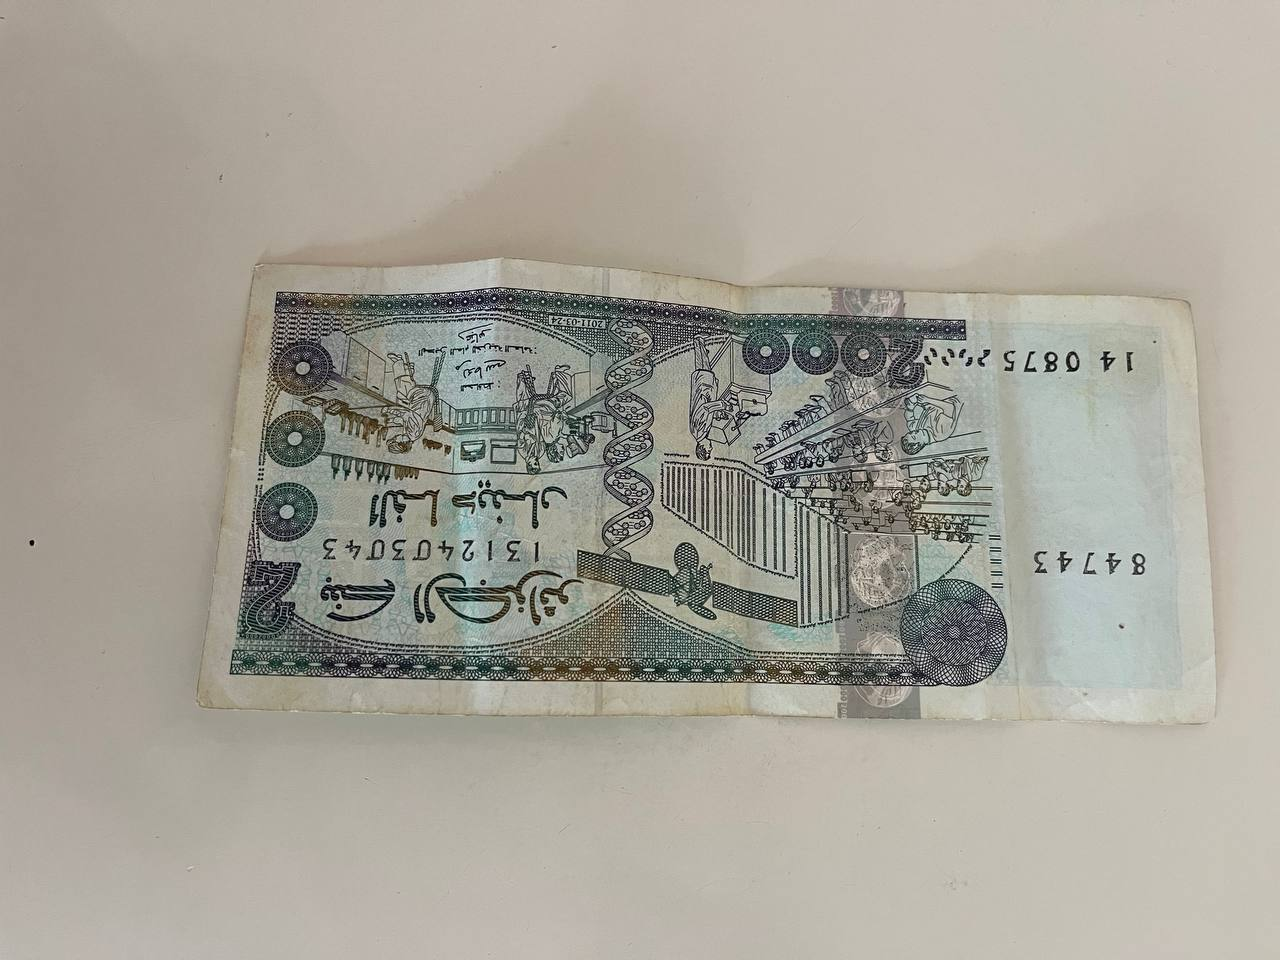
Denomination: 2000DZD